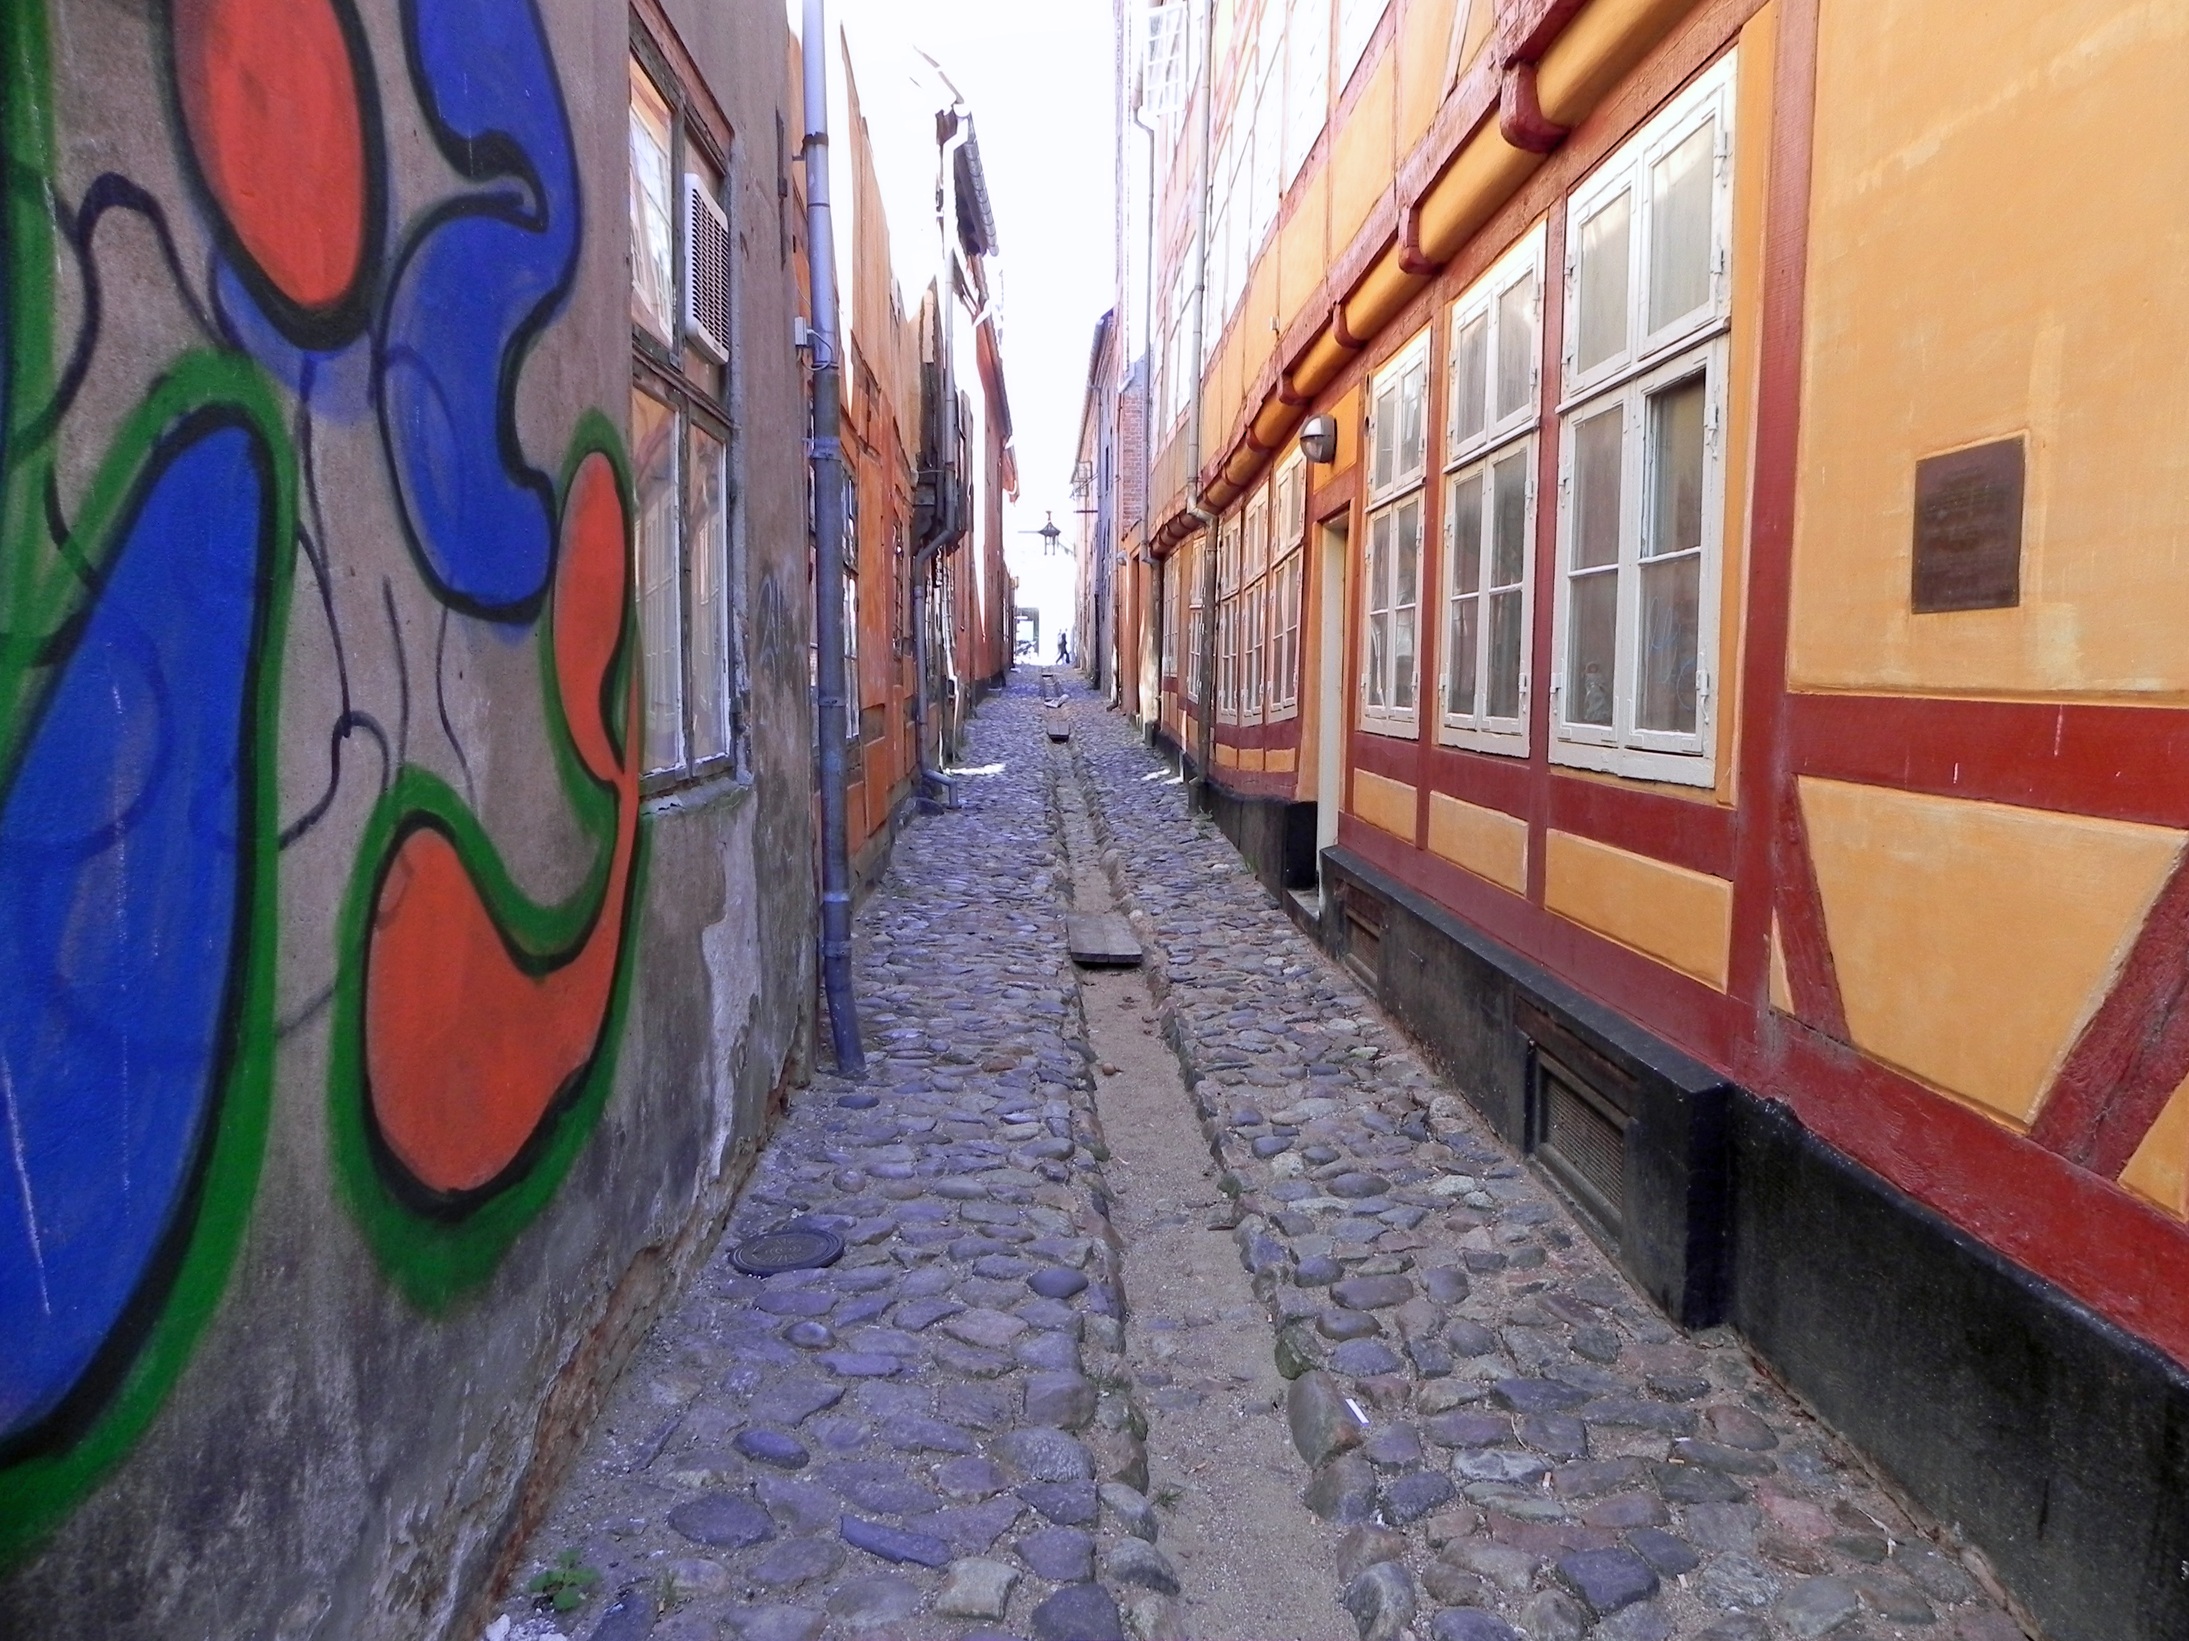
window, train, transport, vehicle, graffiti, narrow street, art, cobblestone street